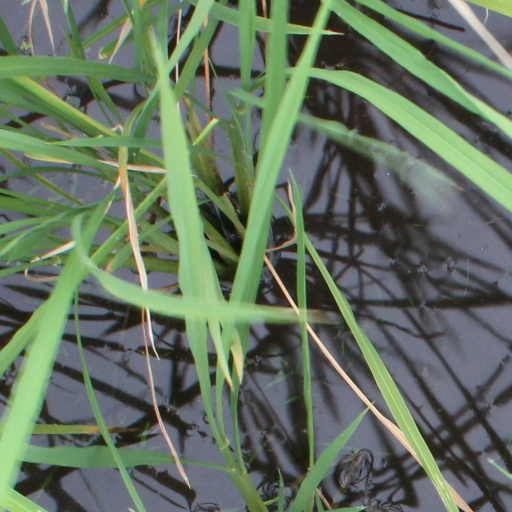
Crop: rice